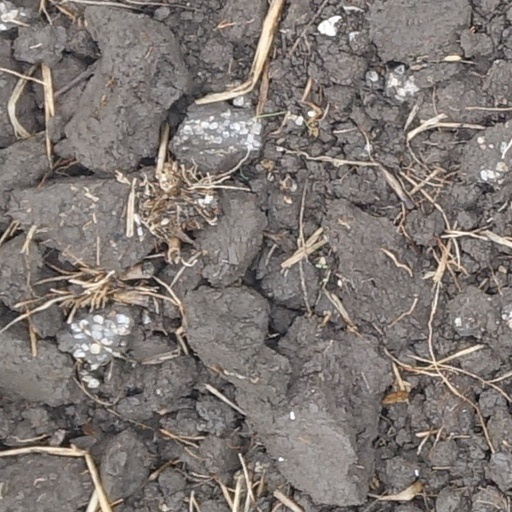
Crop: wheat